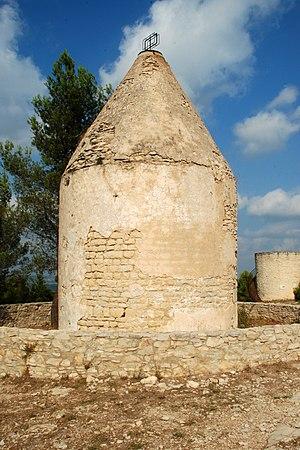
France - Gard - Calvisson - Roc de Gachone
Le roc de Gachone est une colline culminant à 167 m d'altitude à Calvisson, dans le département français du Gard en région Occitanie.